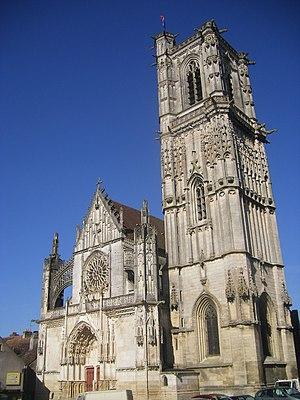
Cet article recense les monuments historiques de la Nièvre, en France.
Cet article recense les monuments historiques de France classés en 1840, la première protection de ce type dans le pays.